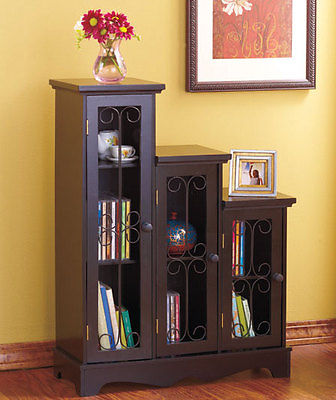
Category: table